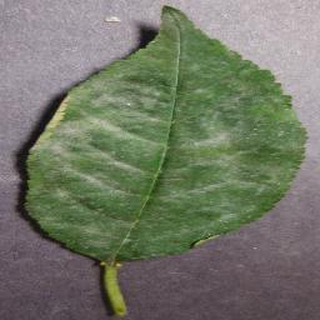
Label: cherry_powdery_mildew